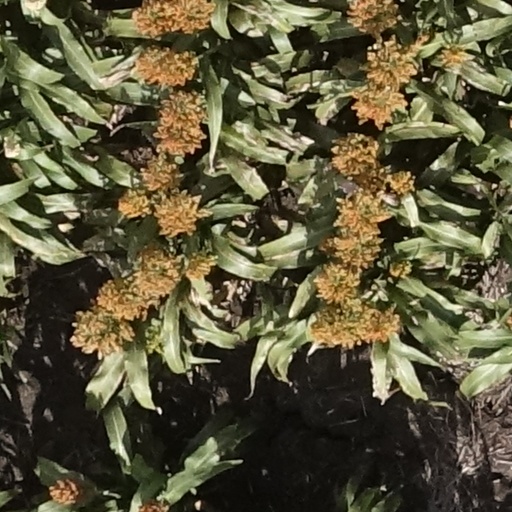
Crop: sorghum